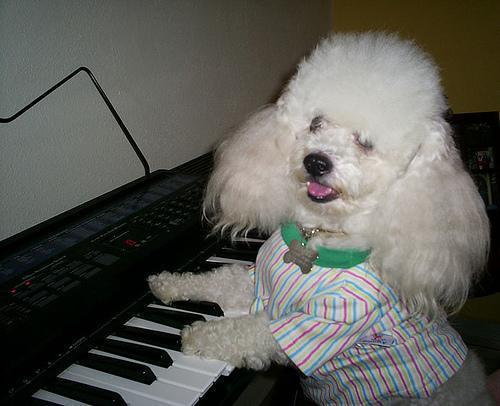
toy_poodle